Spider-Man 2099

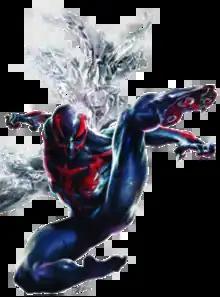
Spider-Man 2099 as depicted in "Spider-Man 2099" #17 (March 1994).Art by Rick Leonardi, Al Williamson, and George Roussos.

Spider-Man 2099 is a superhero appearing in American comic books published by Marvel Comics. The character was created by Peter David and Rick Leonardi in 1992 for the Marvel 2099 comic book line, and he is a futuristic re-imagining of the original Spider-Man created by Stan Lee and Steve Ditko. His true identity is Miguel O'Hara, an Irish-Mexican geneticist living in Nueva York (a renamed New York City) in the year 2099 who attempts to re-create the abilities of the original Spider-Man in other people and later suffers a related accident that causes half of his DNA to be rewritten with a spider's genetic code.